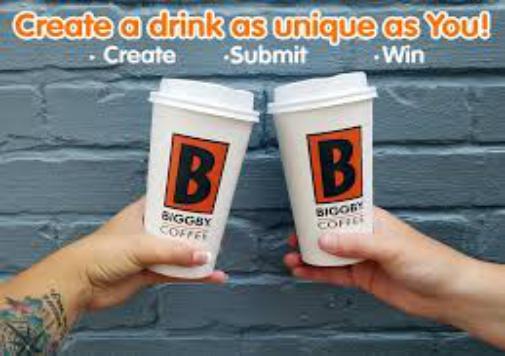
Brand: Biggby Coffee
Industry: Food